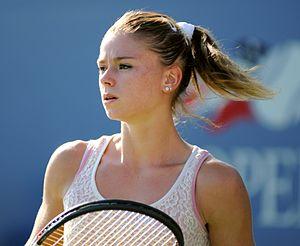
Camila Giorgi, née le 30 décembre 1991 à Macerata, est une joueuse de tennis italienne.